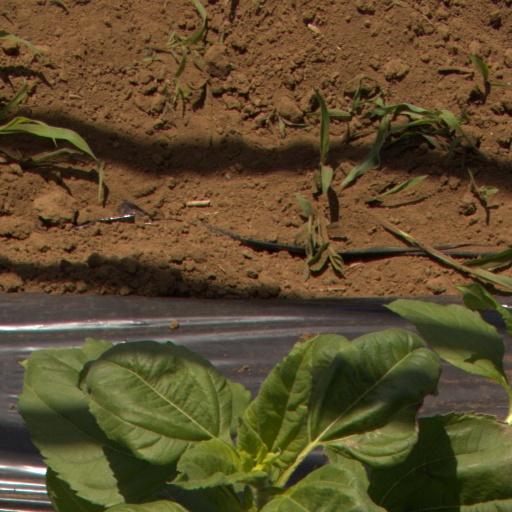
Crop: Jerusalem artichoke